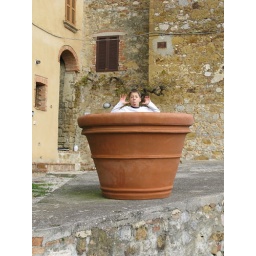
Alec poses with a giant flower pot in the teracotta town.